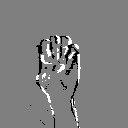
ASL letter: e